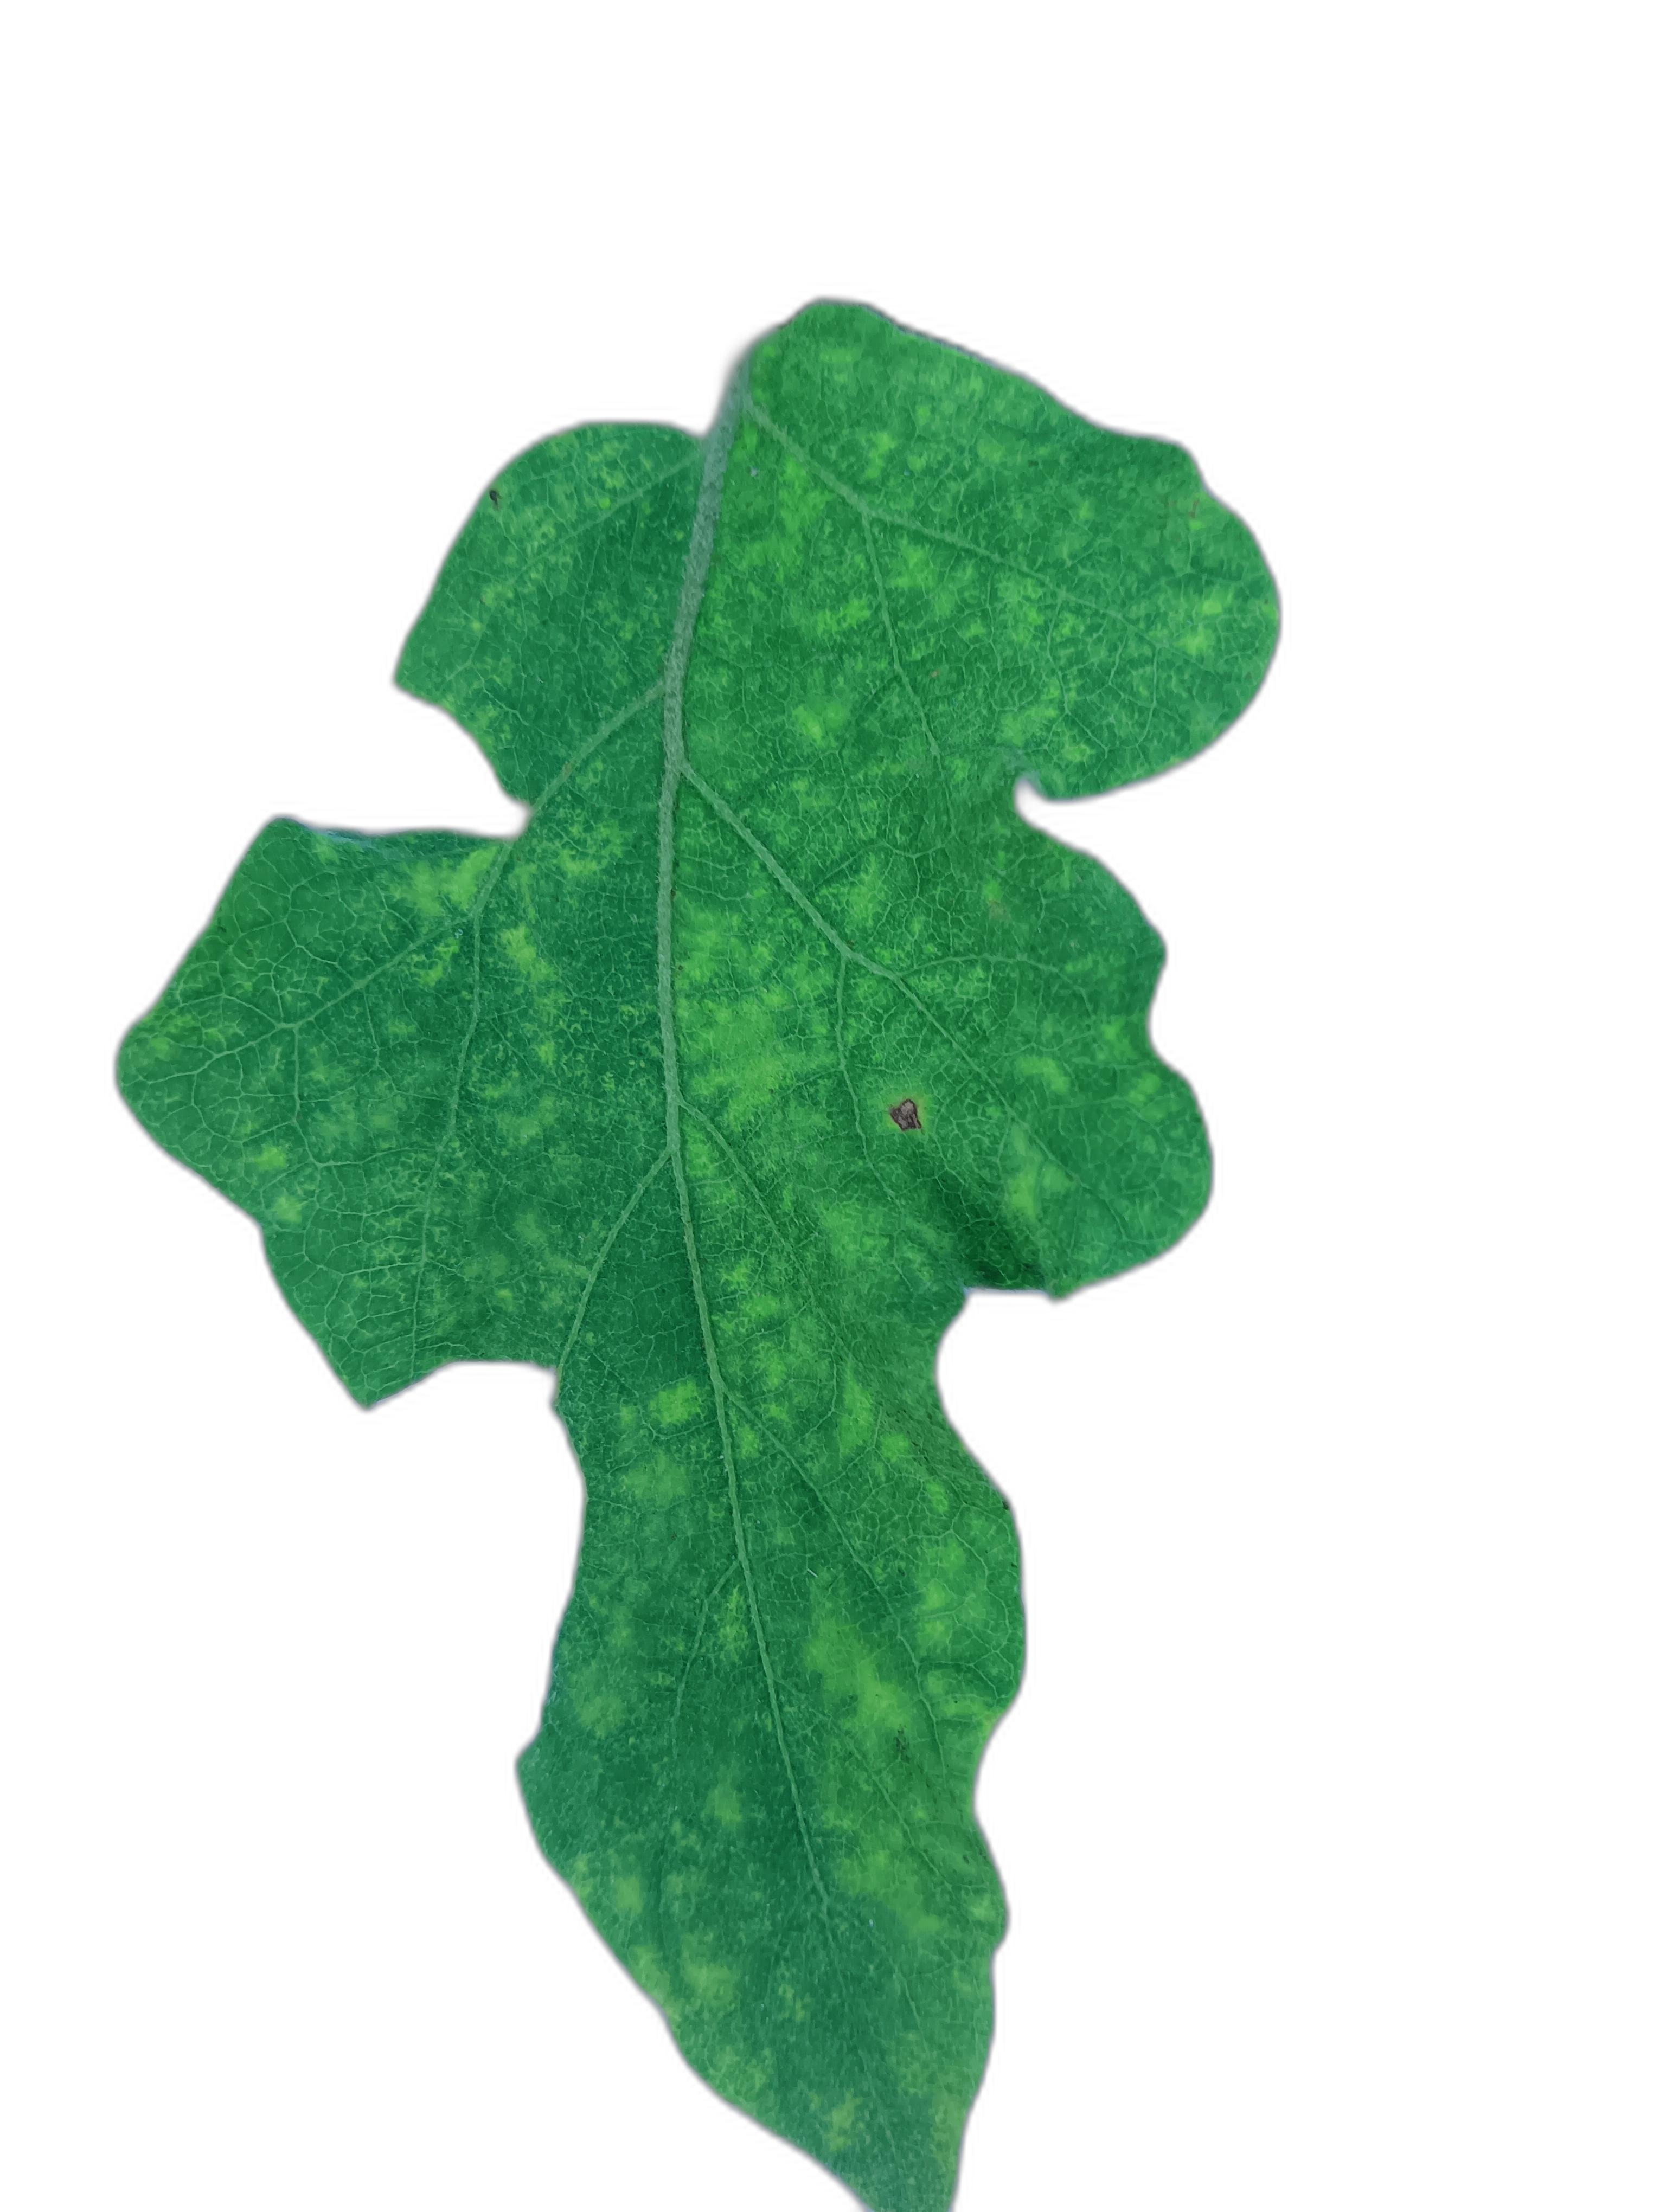
Label: Mosaic Virus Disease